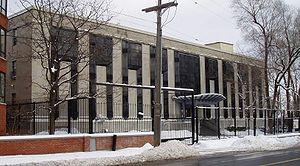
Les représentations diplomatiques de la Russie sont l'ensemble des ambassades et consulats russes établis à l'extérieur du territoire de la Fédération, dépendant du Ministère des Affaires étrangères. La Russie dispose d'un des réseaux d'ambassade parmi les plus étendus au monde, couvrant la quasi-totalité des États reconnus.